The Xposé

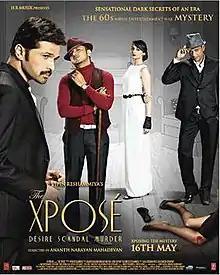
Theatrical release poster

The Xposé (stylized as The XPOSÉ) is a 2014 Indian Hindi-language period thriller film directed by Anant Mahadevan and produced by Vipin Reshammiya under the banner of HR Musik. Inspired by scandals in 1960s and 1970s Bollywood cinema, the film stars Himesh Reshammiya alongside newcomers Sonali Raut and Zoya Afroz, while Irrfan Khan makes a special appearance. Musician Yo Yo Honey Singh also appears in the film, making his Bollywood acting debut. It is the first installment in The Xposé Universe, followed by a spinoff, "Badass Ravi Kumar", which was released on 7 February 2025.